Civic Defence

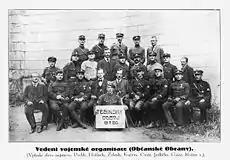
Leadership of the Civic Defence

Civic Defence was a Czech paramilitary organisation active on the territory of Cieszyn Silesia during the so-called plebiscite period of the Polish–Czechoslovak dispute over Cieszyn Silesia (1919–1920).